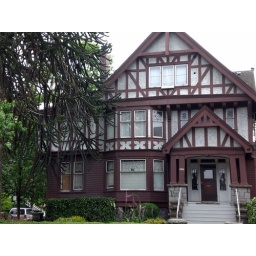
Great monkey puzzle tree (&lt;i&gt;Araucaria araucana&lt;/i&gt;) and a large house on West 12th Avenue in Vancouver, BC 2007